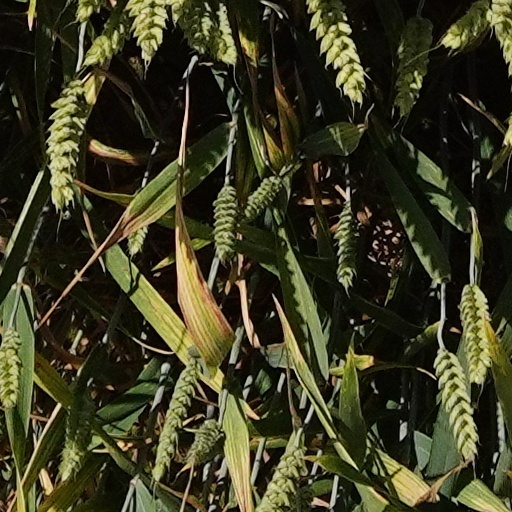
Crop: wheat